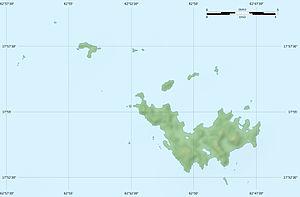
Carte physique vierge de la collectivité d'outre-mer de Saint-Barthélemy, France, destinée à la géolocalisation. Scales: 1:372,000 (precision: 93 m) for the topography
"L'Île Fourchue est une île française située entre les îles de Saint-Martin et Saint-Barthélemy et rattachée à la collectivité de Saint-Barthélemy. Elle est située au nord-ouest de l'île de Saint-Barthélémy à environ 5 kilomètres de celle-ci. Auparavant, l’Île Fourchue était appelée ""Five Island"" en raison de ces cinq sommets.
L'île Frégate est une île française située entre les îles de Saint-Martin et Saint-Barthélemy et rattachée à la collectivité de Saint-Barthélemy.
L'île Coco est une petite île française inhabitée située à un kilomètre au sud de Saint-Barthélemy et rattachée à la collectivité de Saint-Barthélemy. Elle fait environ 400 mètres de long sur 130 mètres dans sa plus grande largeur.
Cette liste commentée recense la mammalofaune à Saint-Barthélemy. Elle répertorie les espèces de mammifères saint-barths actuels et celles qui ont été récemment classifiées comme éteintes. Cette liste comporte 41 espèces réparties en sept ordres et 17 familles, dont une est « éteinte », quatre sont « vulnérables » et onze ont des « données insuffisantes » pour être classées.
La réserve naturelle nationale de Saint-Barthélemy est une réserve naturelle nationale de l'ile de Saint-Barthélemy. Créée en 1996, elle s’étend sur 1200 hectares répartis sur 5 secteurs et protège des milieux sous-marins exceptionnels ainsi que des îlots inhabités.